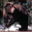
Label: bear